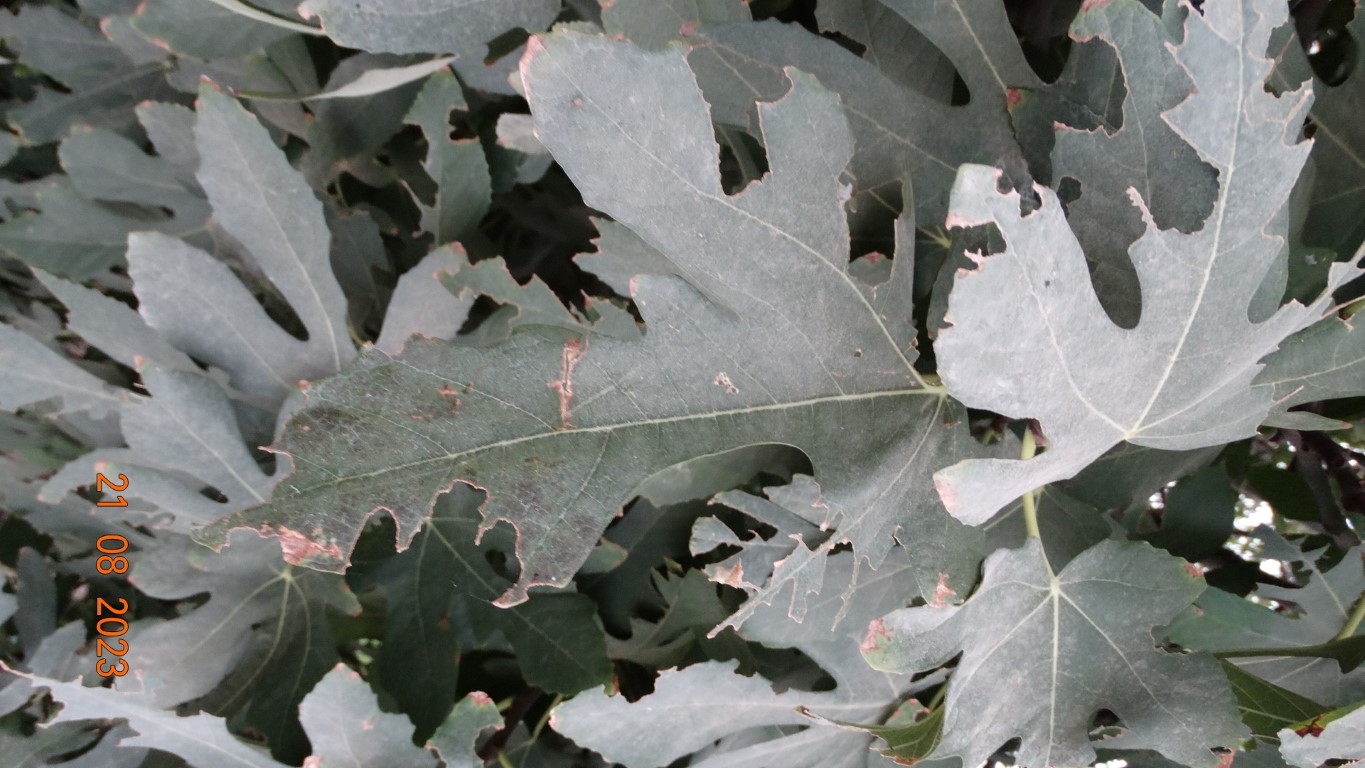
Label: infected